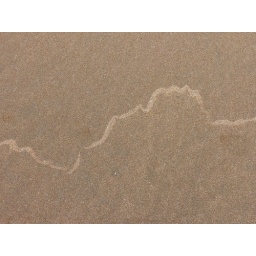
Line in sand on beach at Woolacombe